All-Ireland Minor Hurling Championship

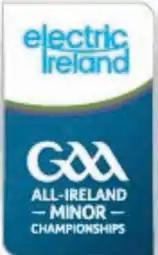

The GAA Hurling All-Ireland Minor Championship (known for sponsorship reasons as the Electric Ireland GAA Hurling All-Ireland Minor Championship) is an annual inter-county hurling competition organised by the Gaelic Athletic Association (GAA). It is the highest inter-county hurling competition for male players under the age of 17 in Ireland and has been contested every year - except for a three-year absence during the Emergency - since 1928.